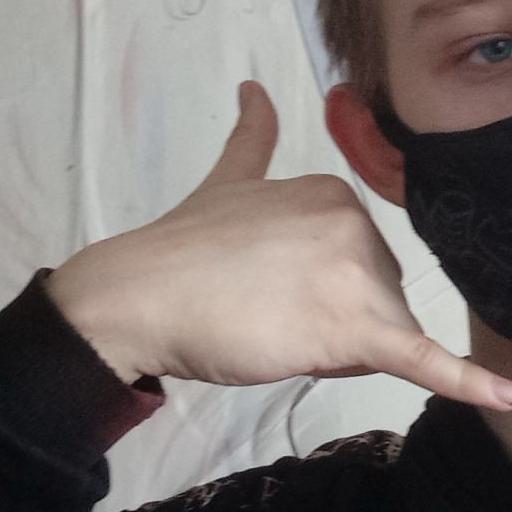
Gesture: call